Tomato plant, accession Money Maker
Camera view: horizontal (90 deg, fisheye); turntable rotation: 180 degrees
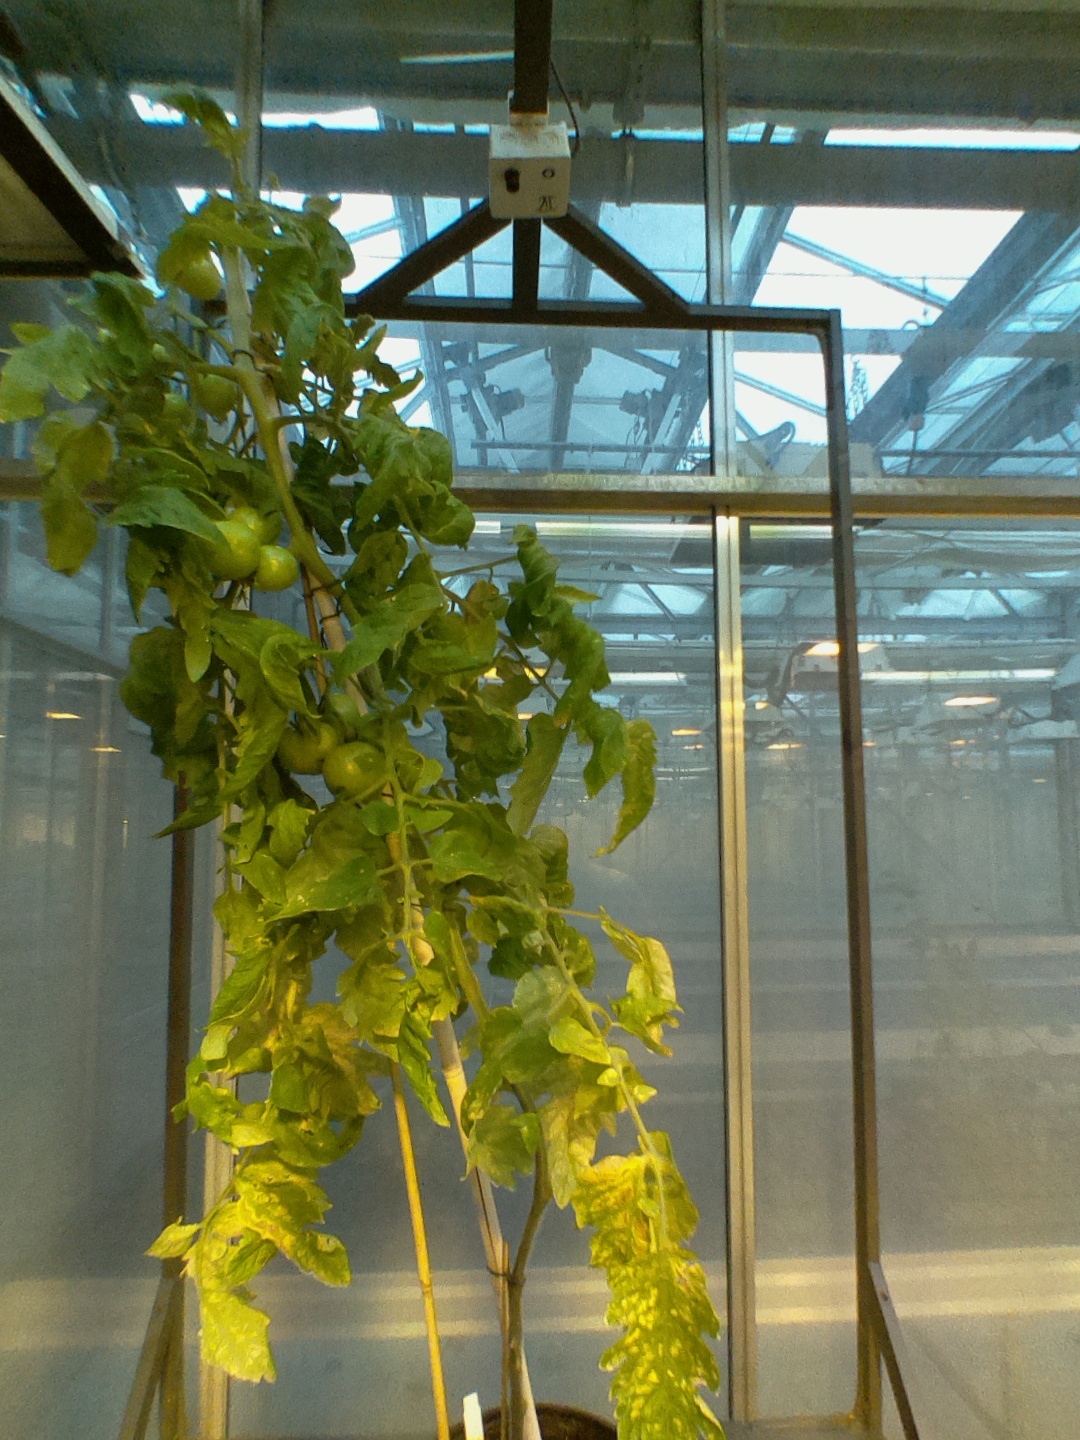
BBCH growth stage 79: 90% -100% of final fruit size